Filmfare Award Bangla for Best Actor

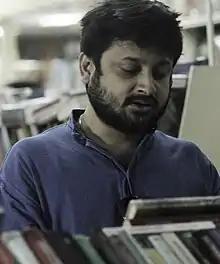
The Current recipient: Shiboprosad Mukherjee

The Filmfare Award Bangla for Best Actor is an award, which is presented annually at the Filmfare Awards Bangla to an actor via a jury; it is given by "Filmfare" for Bengali films.